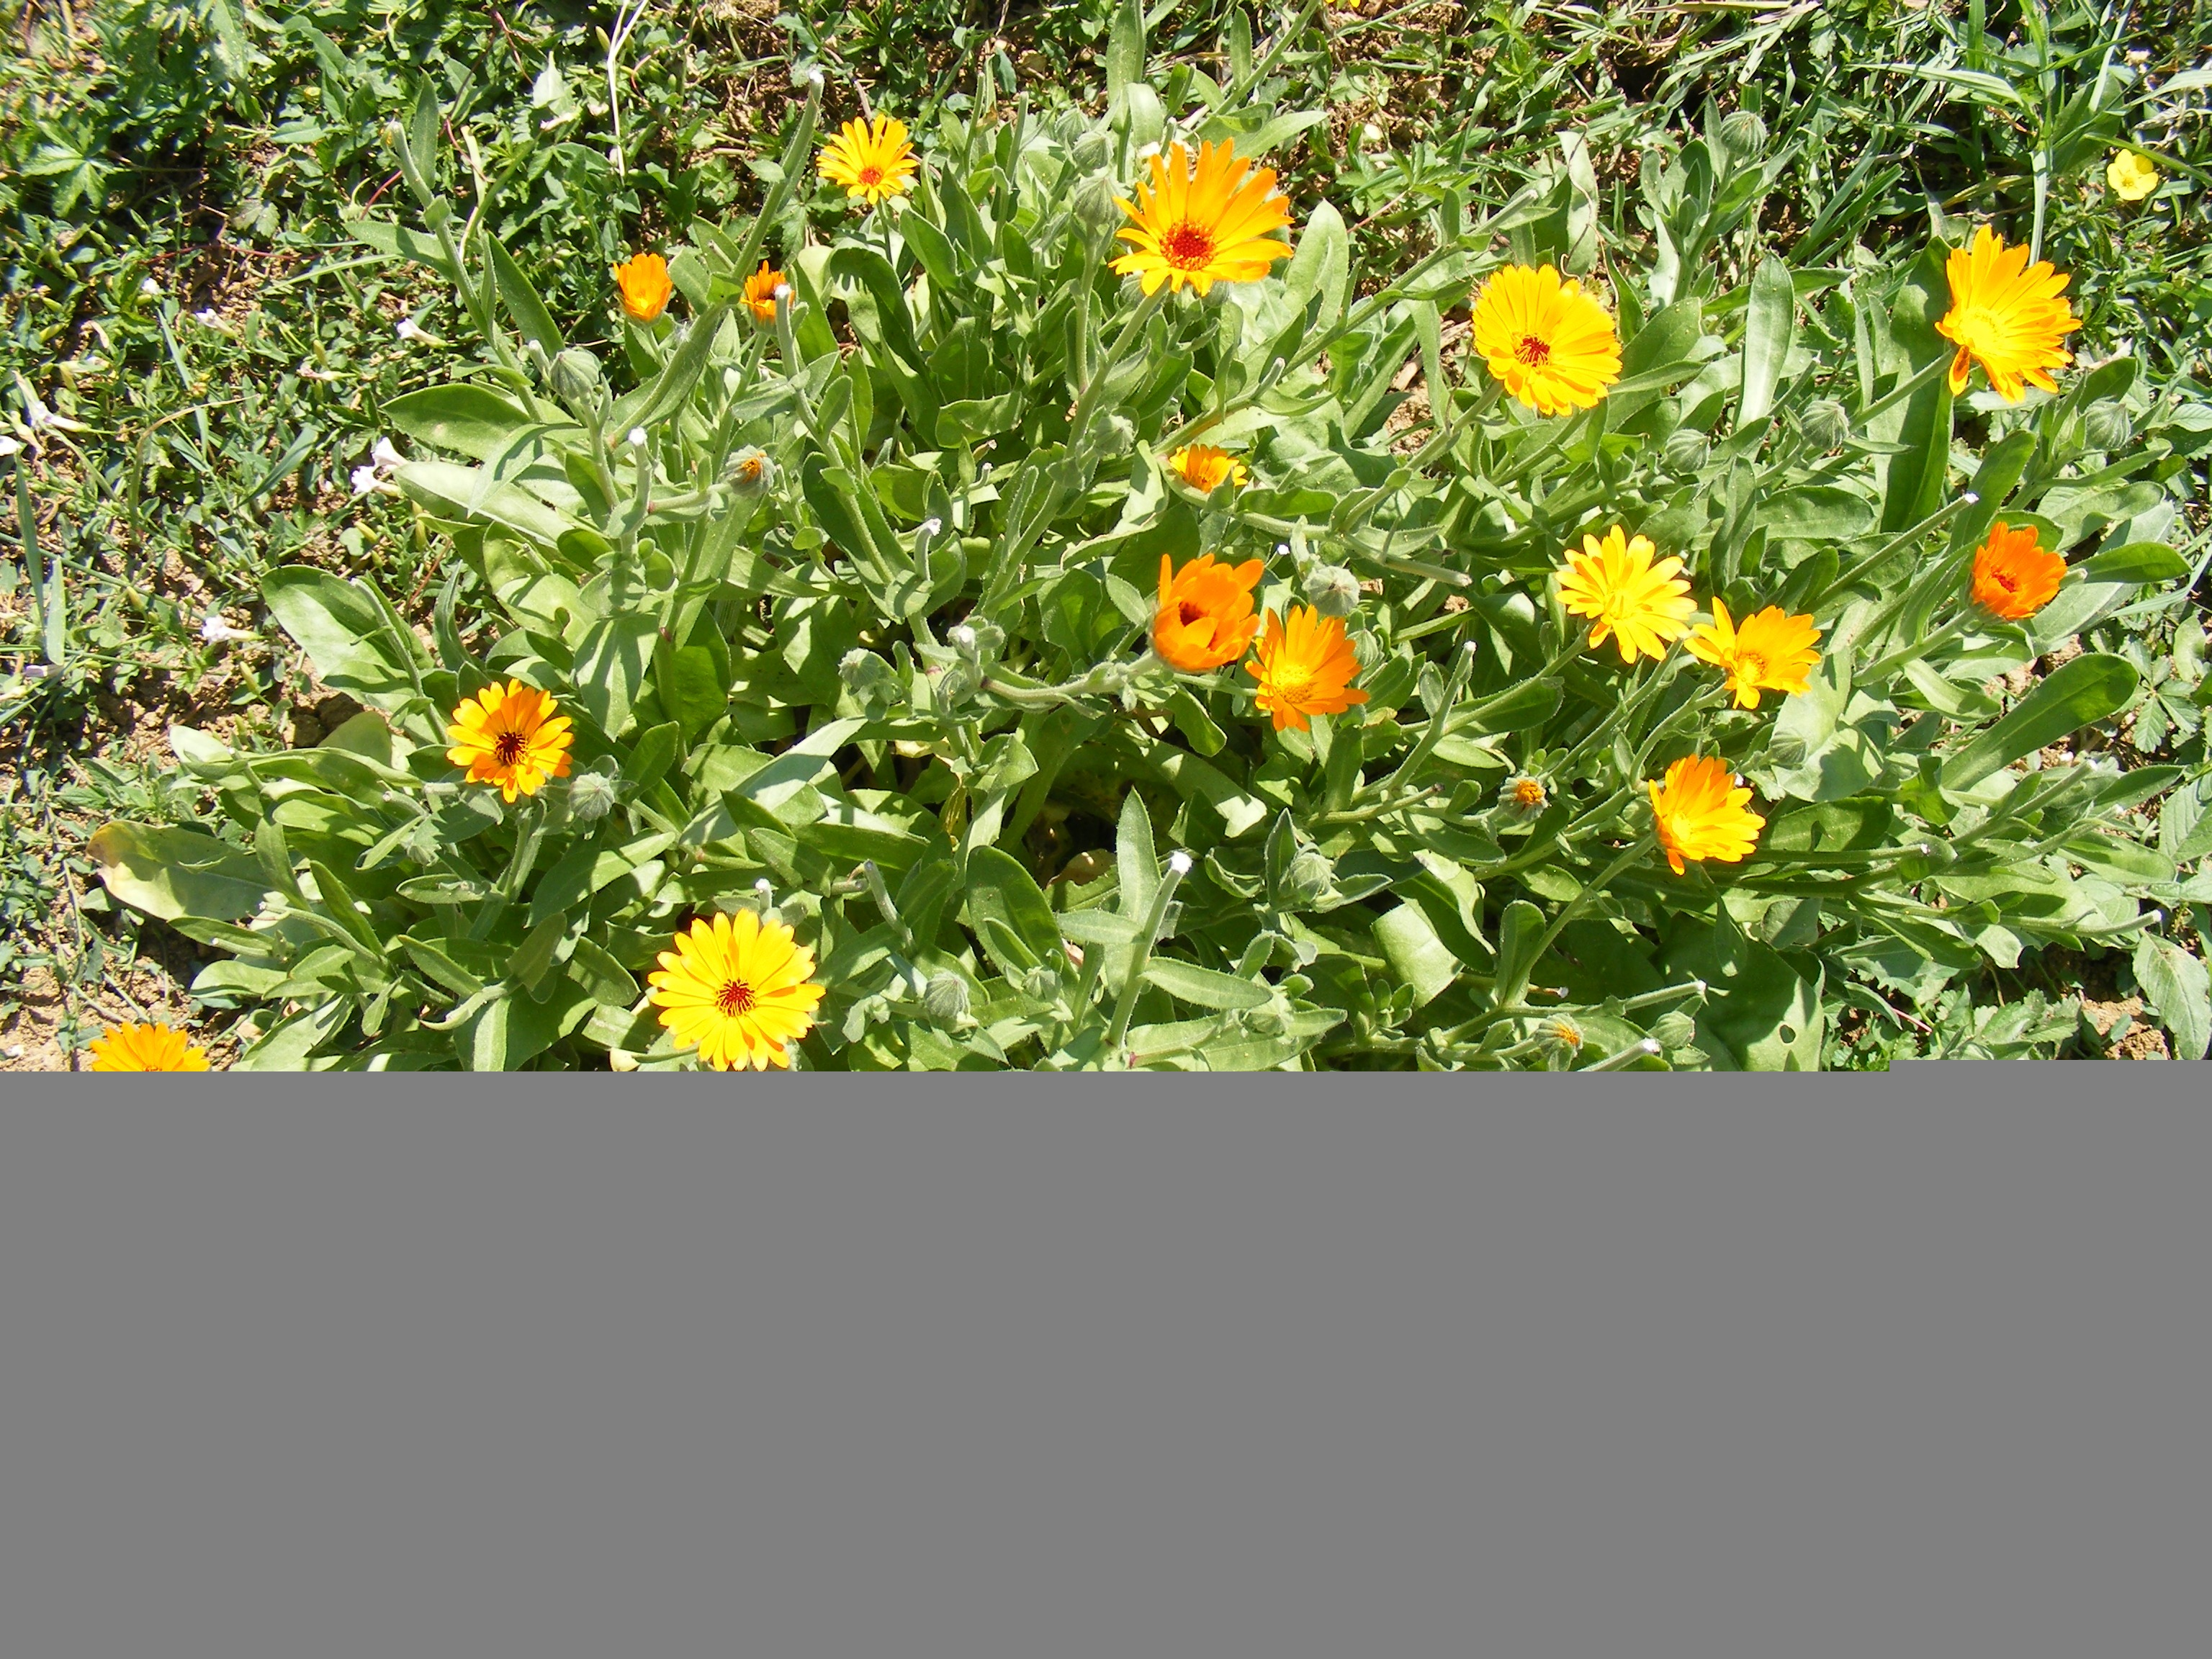
plant, meadow, flower, pot, herb, yellow, flora, plants, wildflower, flowers, scotch, officinalis, marigold, medicinal, flowering plant, calendula, annual plant, land plant, antiseptic, bactericide